History of Philippine money

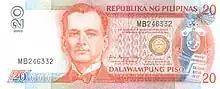
The 20 peso note of the "New Design/BSP series (NDS/BSP)".

The Emergency circulating notes were currency printed by the Philippine Commonwealth Government in exile during World War II. These "guerrilla pesos" were printed by local government units and banks using crude inks and materials. Due to the inferior quality of these bills, they were easily mutilated. The Japanese-sponsored Second Philippine Republic under President José P. Laurel outlawed possession of guerrilla currency and declared a monopoly on the issuance of money and anyone found to possess guerrilla notes could be arrested or even executed.